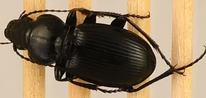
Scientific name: Cyclotrachelus torvus
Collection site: Northern Great Plains Research Laboratory NEON (NOGP), plot NOGP_007